Disco-mentary

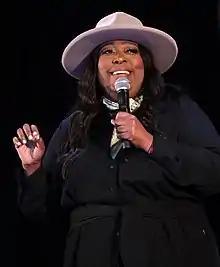
Loni Love is a guest judge.

Love was also a guest judge on the season's fourth ("RuPaulmark Channel"), tenth ("Freaky Friday Queens"), and twelfth ("Nice Girls Roast") episodes, as well as the fourteenth season's fourth episode "She's a Super Tease".